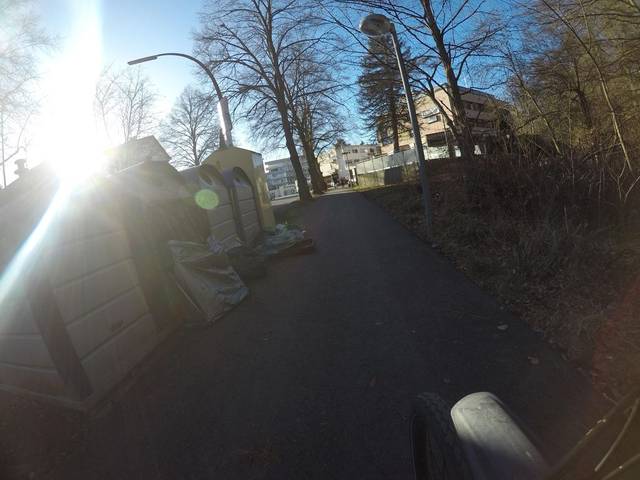
Region: Germany
Coordinates: 48.73, 9.004